International Junior Science Olympiad

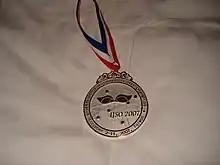
Silver Medal from IJSO 2007 by Tanmay Satyarthi

The International Junior Science Olympiad (IJSO) is an annual science competition for students aged 15 and under (U16 or 12-16 years old) on December. It is one of the International Science Olympiads and an international academical competition that covers physics, chemistry and biology at the same time. The first IJSO was held in Jakarta, Indonesia in 2004. Around 50 countries send delegations of three to six students, plus one to three team leaders, and observers.